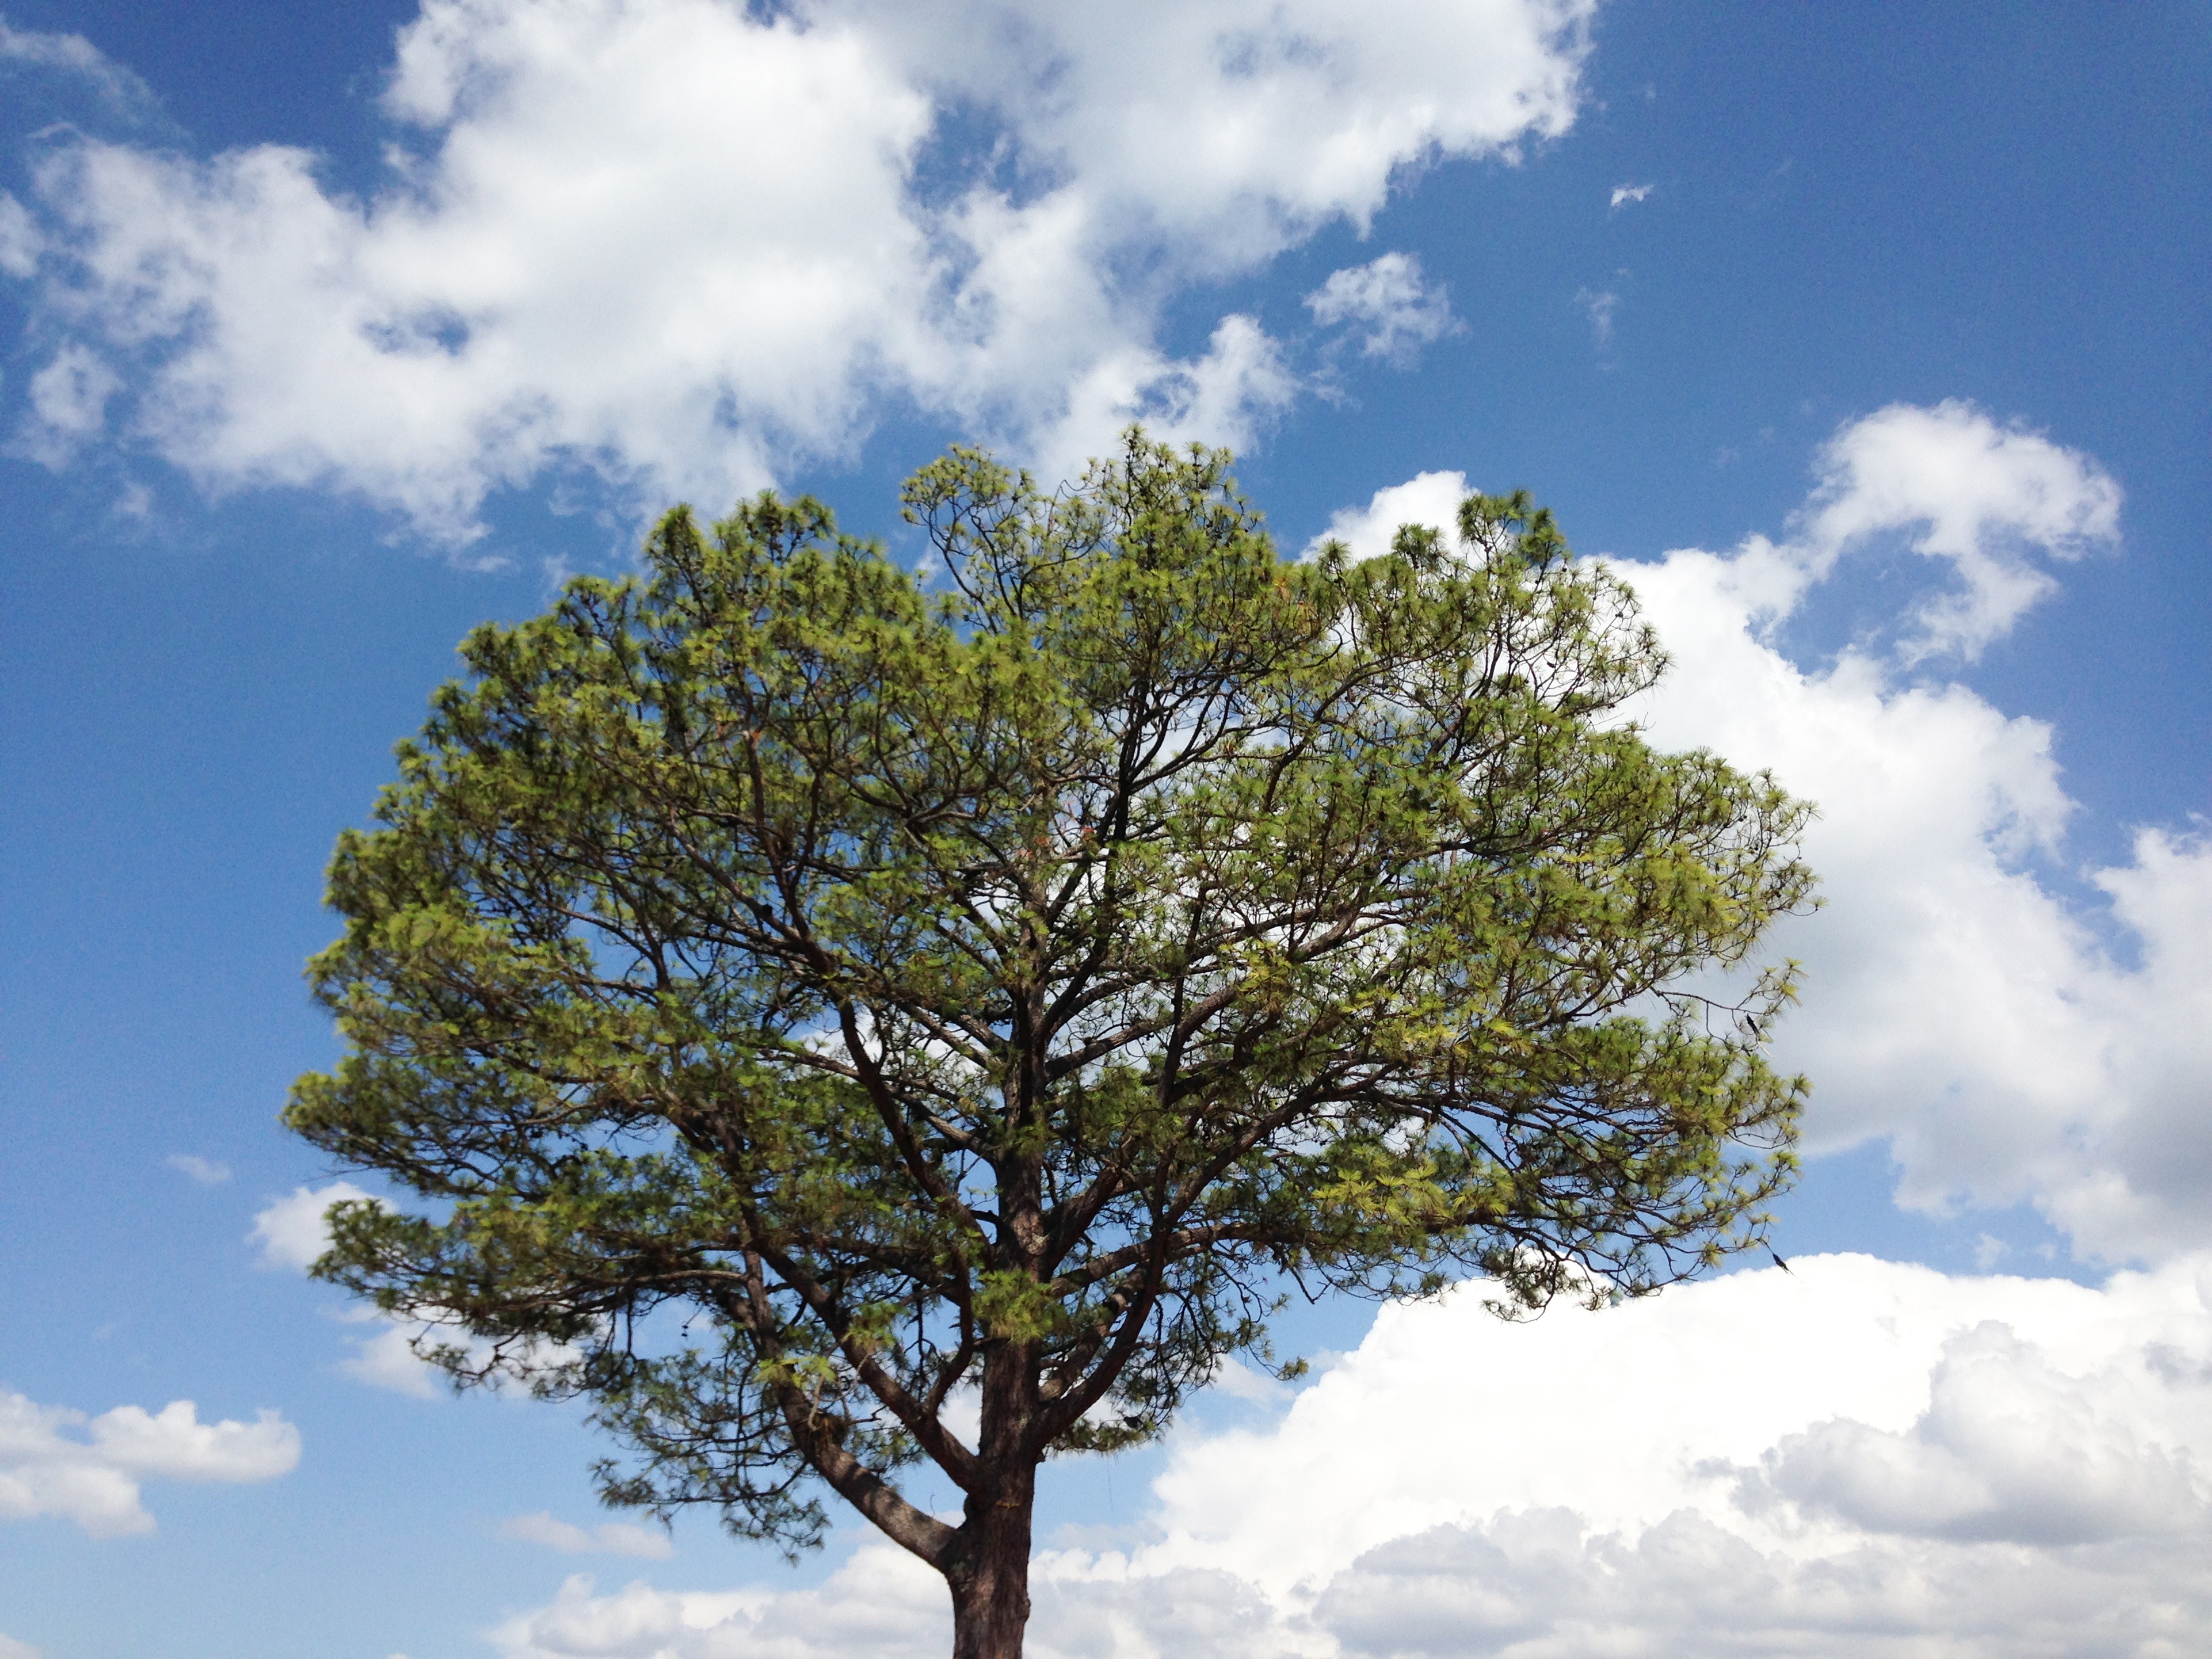
landscape, tree, nature, forest, branch, mountain, cloud, plant, sky, sunset, sunlight, summer, green, heaven, solo, park, contrast, blue, trees, clouds, branches, oak, ecosystem, el salvador, dry tree, flowering plant, woody plant, land plant